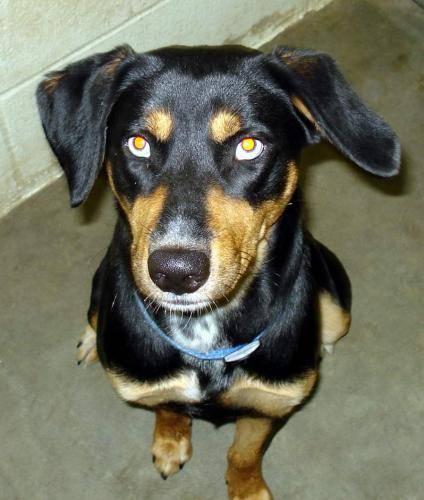
dog